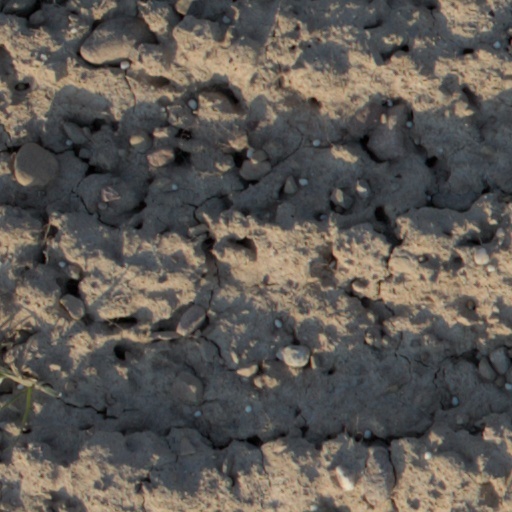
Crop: wheat